Legend of the Eight Samurai

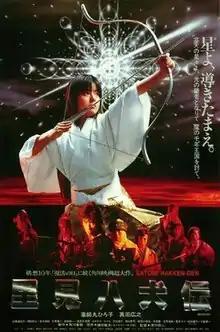
Theatrical release poster

is a 1983 Japanese fantasy film directed by Kinji Fukasaku. The script is adapted from Toshio Kamata's 1982 novel "Shin Satomi Hakkenden" (新・里見八犬伝), itself a loose reworking of the epic serial "Nansō Satomi Hakkenden" by Kyokutei Bakin.